History of Microsoft Flight Simulator

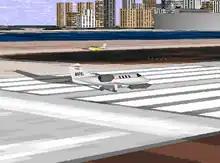
FS95 (6.0) – More scenery and aircraft. Notice the texture mapped runway, aircraft, and sky, and high density of 3-D buildings.

With the release of Windows 95, a new version (6.0) was developed for that platform. Although this was essentially just a port from the DOS version (FS5.1), it did feature a vastly improved frame-rate, better haze, and additional aircraft, including the Extra 300 aerobatic aircraft.